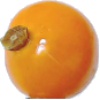
Label: Physalis 1